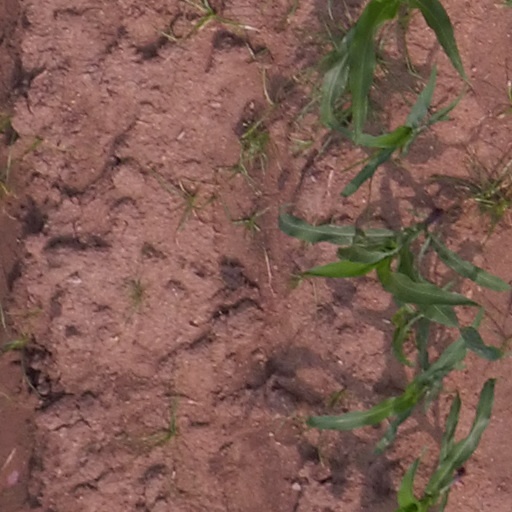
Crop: maize; corn